Lamborghini

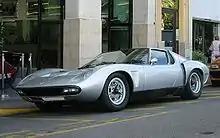
The Miura began as a clandestine prototype, a car that had racing pedigree in a company that was entirely against motorsport.

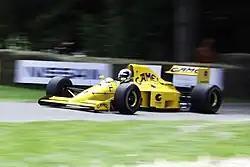
The 1990 Lotus 102 featured a Lamborghini V12 engine.

The Super Trofeo is a series of Motorsport events held by Squadra corse using their Super Trofeo model vehicles (currently the Huracán Super Trofeo EVO) which are racing versions of the road-approved models (Huracán and Gallardo models).